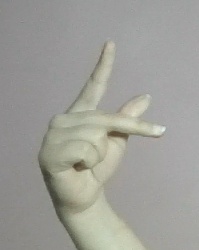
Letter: dha